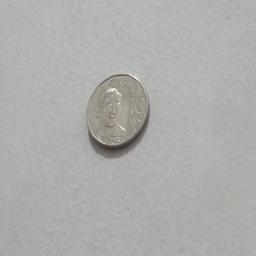
Label: 10_New_Front